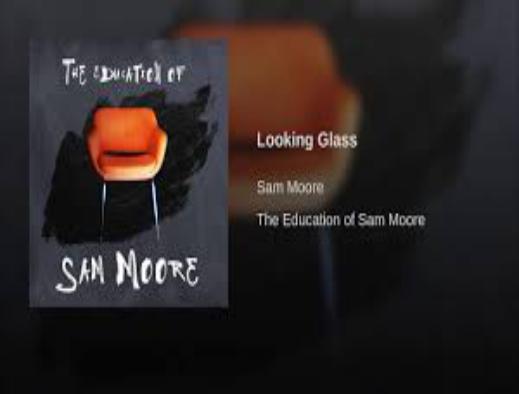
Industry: Necessities